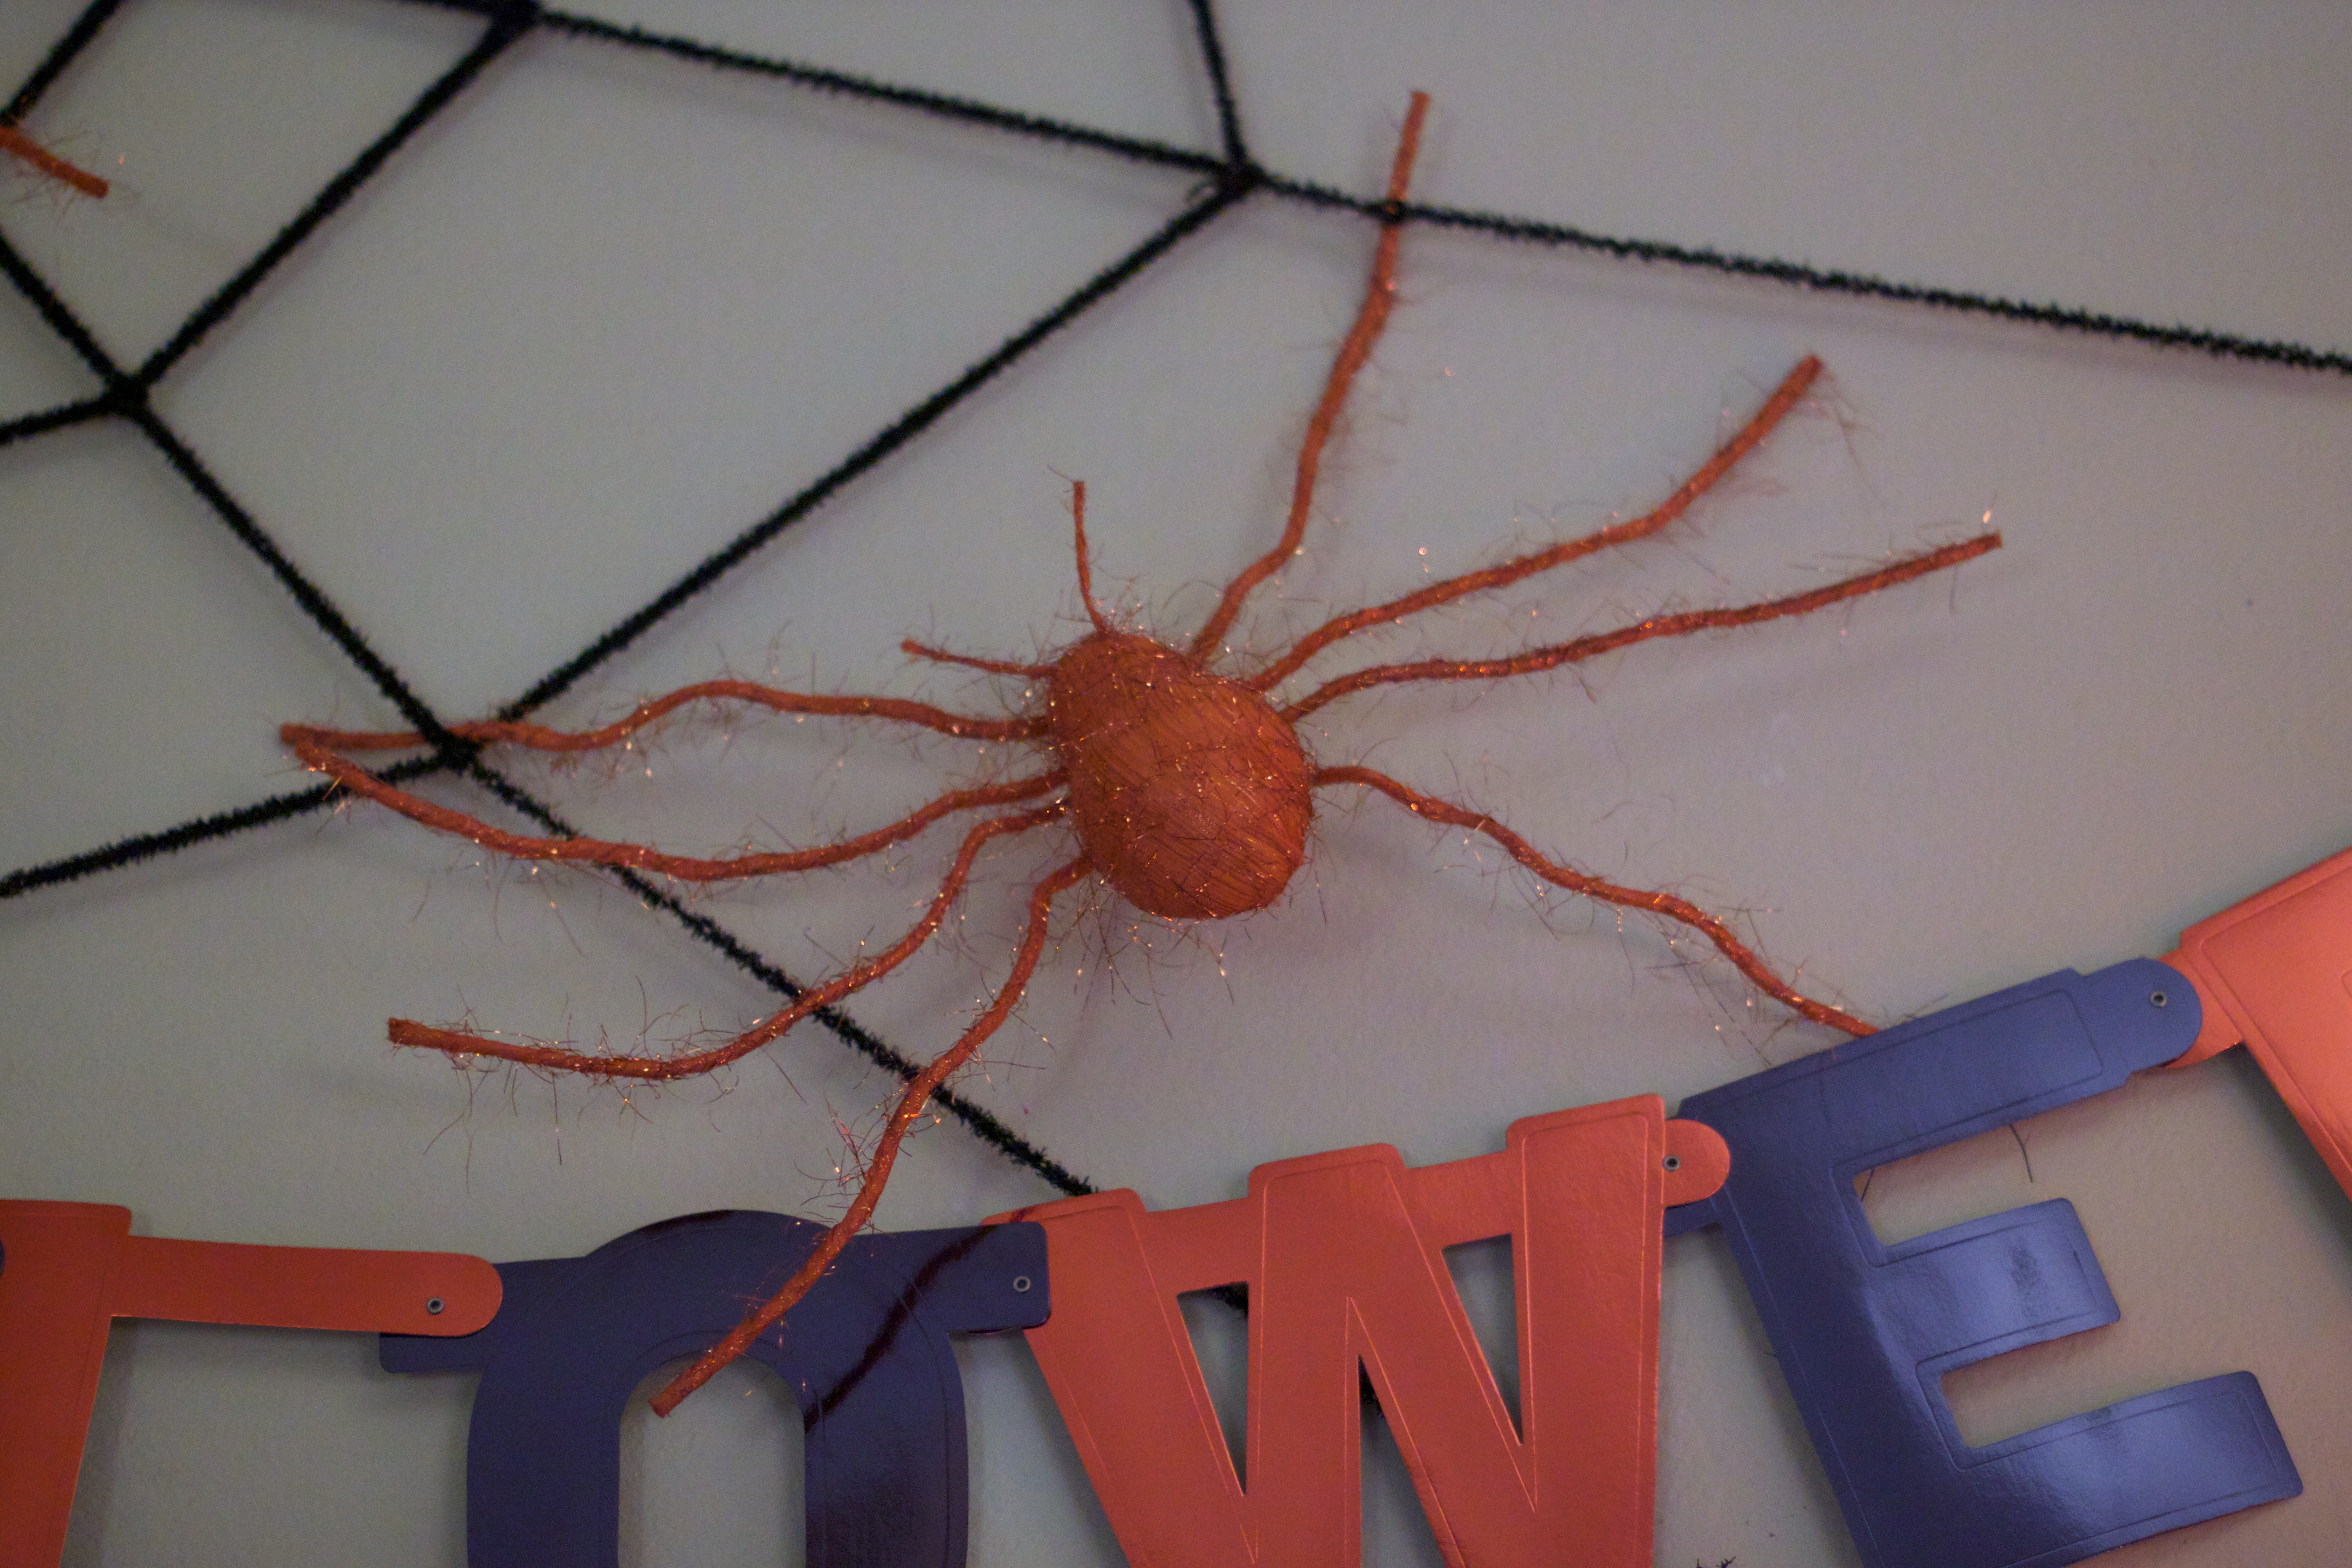
line, red, color, toy, circle, art, shape, odyssey